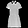
Label: Dress